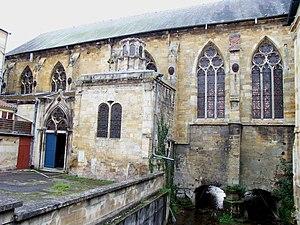
Bar-le-Duc - Eglise Saint-Antoine
L'église Saint-Antoine est une église située à Bar-le-Duc dans le département de la Meuse en région Lorraine.